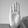
ASL letter: B